Himalayas

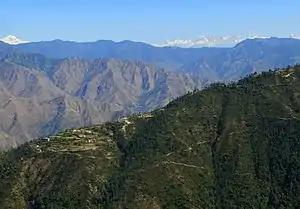
Garhwal Himalayas in the Indian state of Uttarakhand

The great ranges of central Asia, including the Himalayas, contain the third-largest deposit of ice and snow in the world, after Antarctica and the Arctic. Some even refer to this region as the "Third Pole". The Himalayan range encompasses about 15,000 glaciers, which store about , or 3600–4400 Gt (10 kg) of fresh water. Its glaciers include the Gangotri and Yamunotri (Uttarakhand) and Khumbu glaciers (Mount Everest region), Langtang glacier (Langtang region), and Zemu (Sikkim).